The Throme of the Erril of Sherill

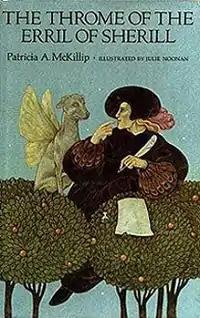
Cover of first edition

The Throme of the Erril of Sherill is a fantasy novella for juvenile readers by Patricia A. McKillip, as well as a subsequent collection containing the novella. The novella was first published in hardcover by Atheneum in 1973. It bears the distinction, along with "The House on Parchment Street" (also 1973), of being one of McKillip's first published books. The novella was later gathered together with the author's short story "The Harrowing of the Dragon of Hoarsbreath" into a paperback collection, also titled "The Throme of the Erril of Sherill", issued by Tempo Books in January 1984. The collection was reprinted in February of the same year.